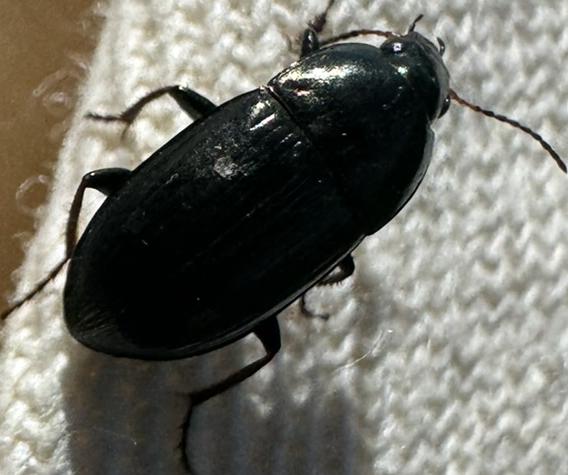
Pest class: predators